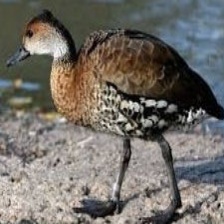
Species: SPOTTED WHISTLING DUCK
Scientific name: DENDROCYGNA GUTTATA
ImageNet parent category: drake